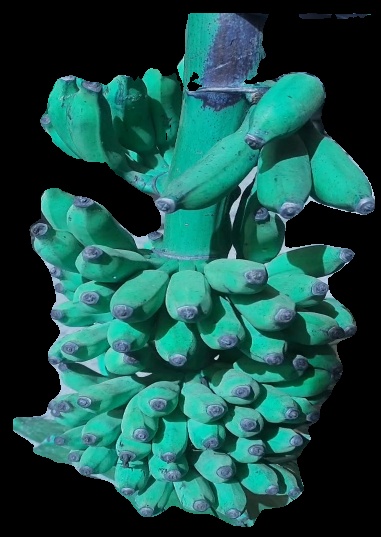
Variety: elakki-bale
Grade: grade3